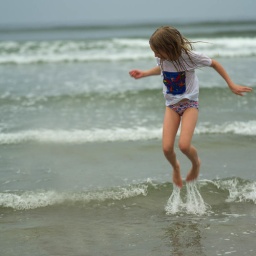
Young girl jumping in the water, Wickaninnish Beach Trail, Vancouver Island, Canada